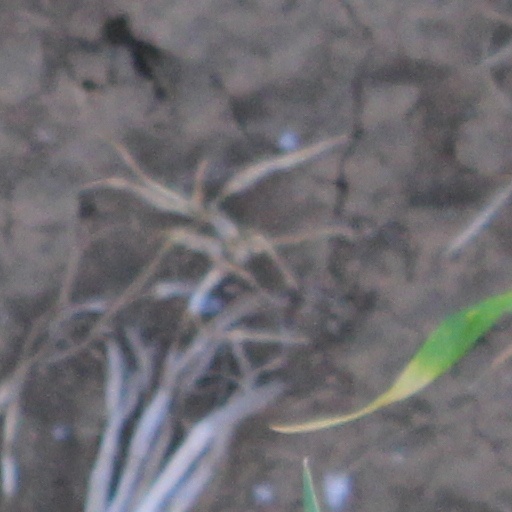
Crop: wheat